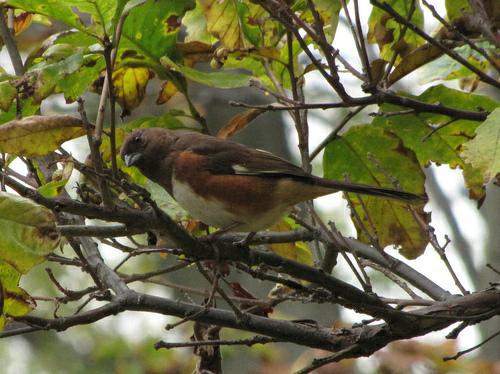
A photo of a eastern towhee